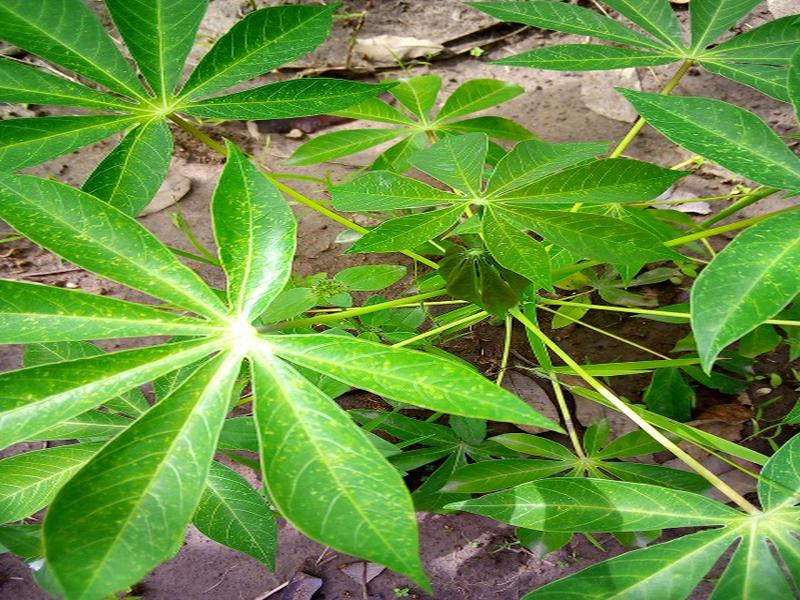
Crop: cassava
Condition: green_mottle